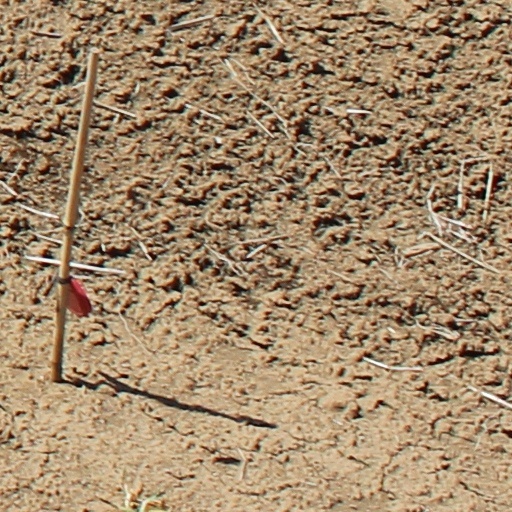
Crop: wheat